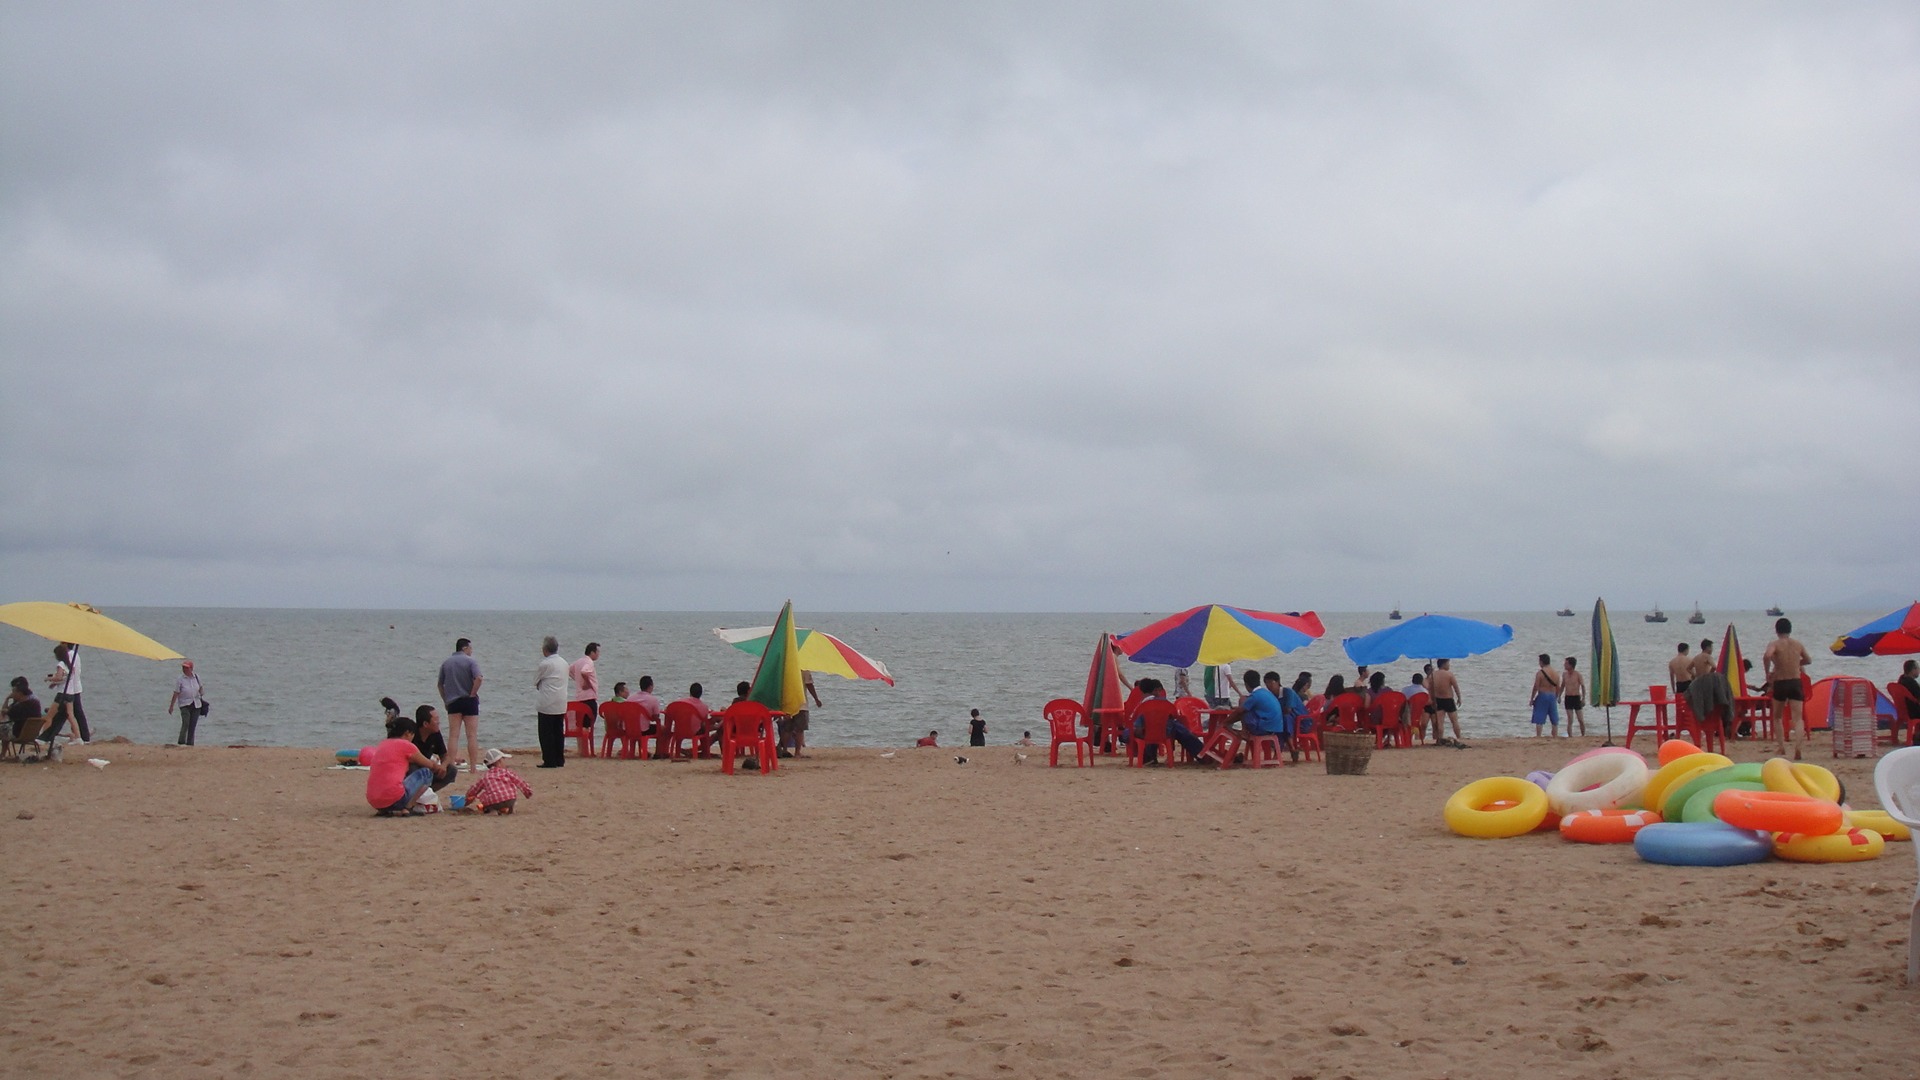
beach, sea, coast, sand, play, wind, toy, body of water, old town, liaoning province, kite sports, xingcheng